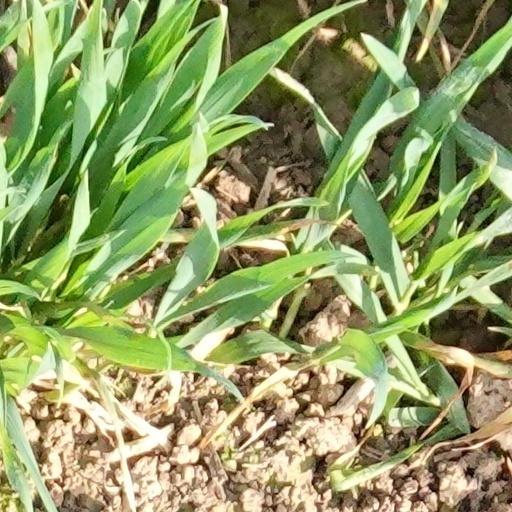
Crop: wheat